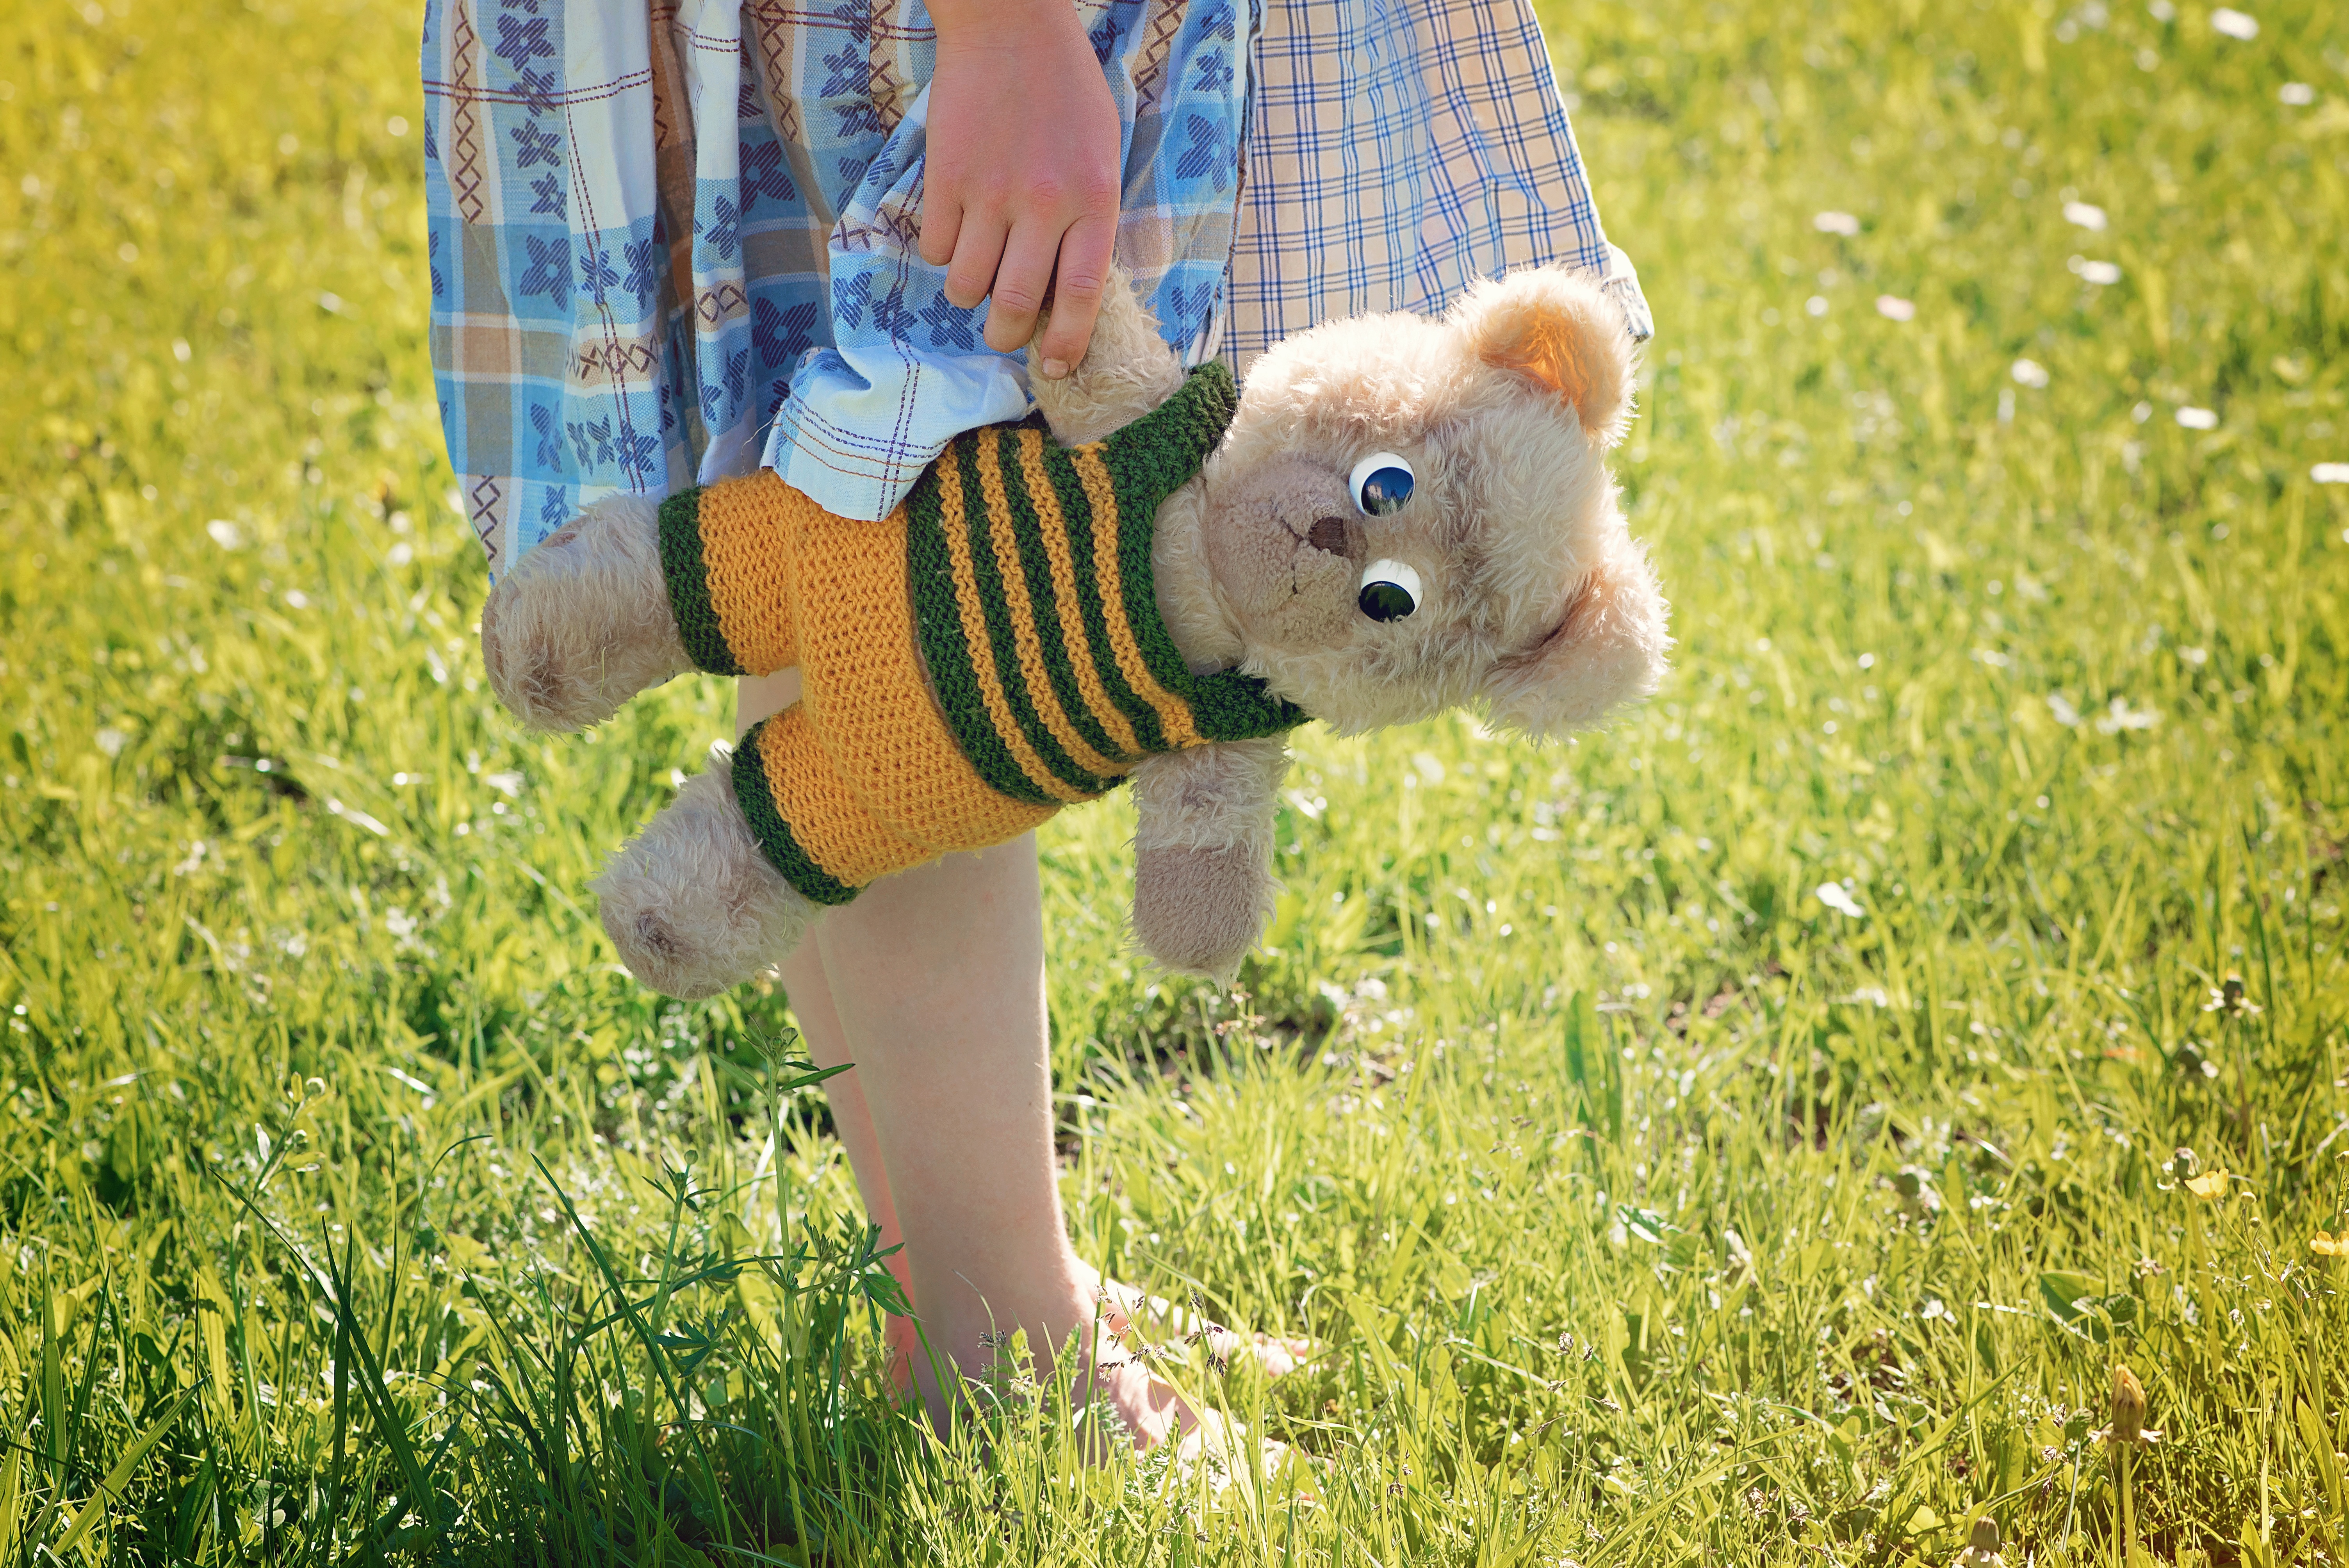
grass, girl, lawn, meadow, flower, child, toy, teddy bear, toys, out, teddy